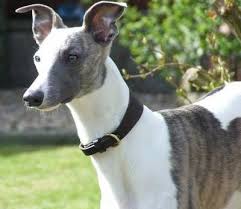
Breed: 234-n000065-whippet